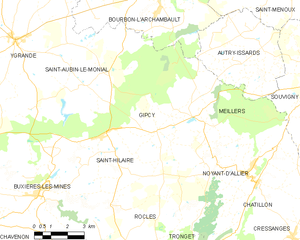
Carte des communes françaises: Gipcy